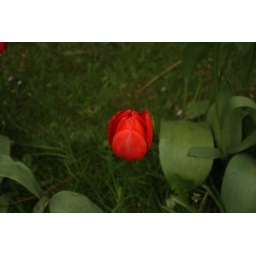
Close up of red flower in the grounds of the Parish Church of St Lawrence